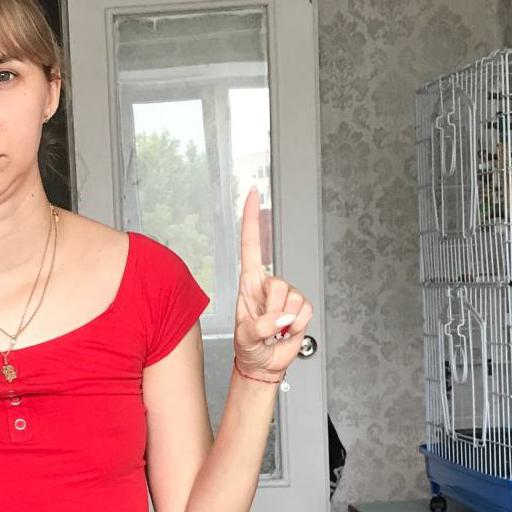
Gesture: one